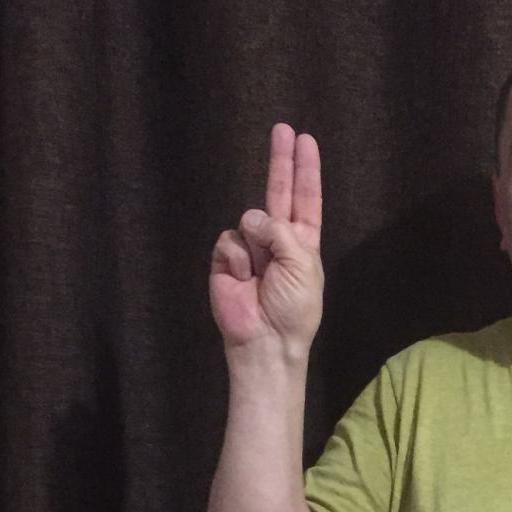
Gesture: two_up